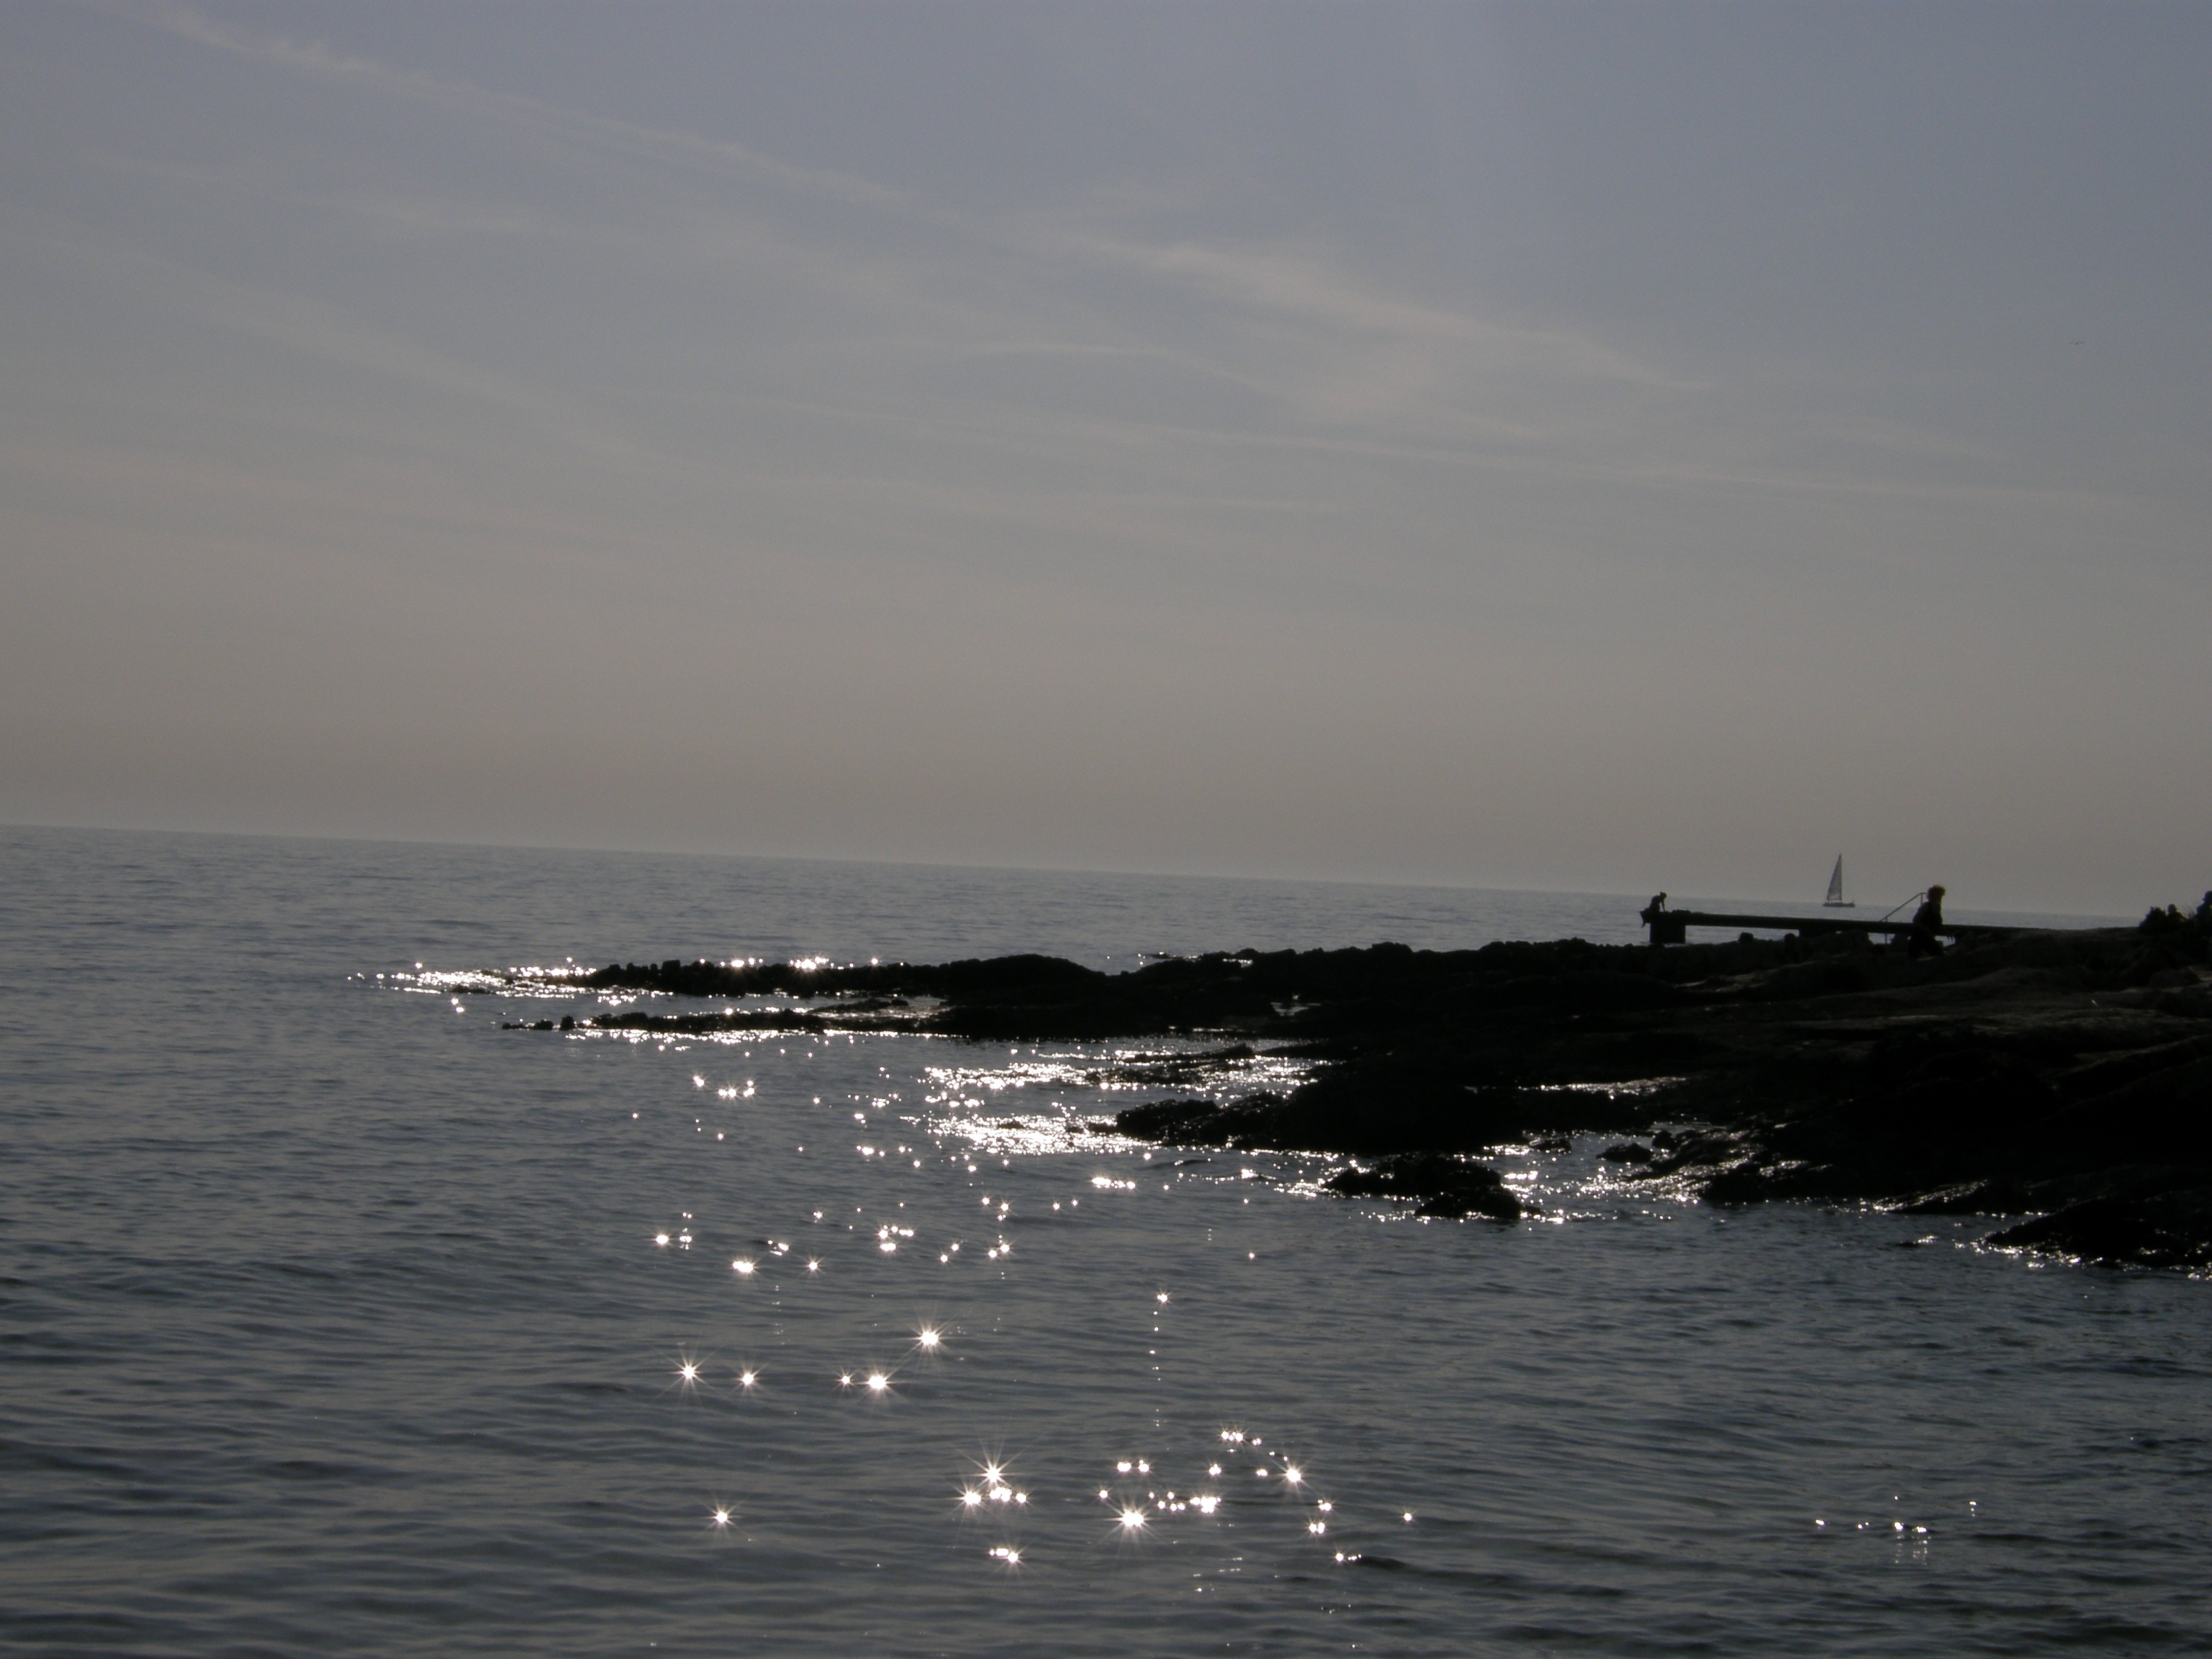
beach, sea, coast, ocean, horizon, sunrise, sunset, morning, shore, wave, dusk, vehicle, tower, bay, body of water, breakwater, cape, wind wave